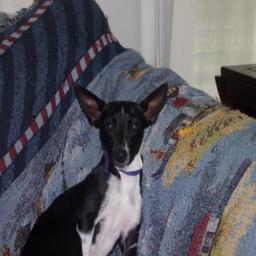
Animal: dogs